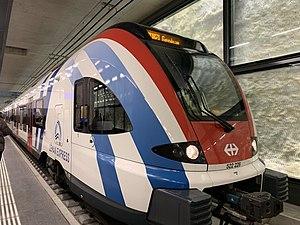
Un train Stadler FLIRT des CFF à Genève-Eaux-Vives en direction de Genève, le premier jour d’exploitation en service commercial de la ligne CEVA.